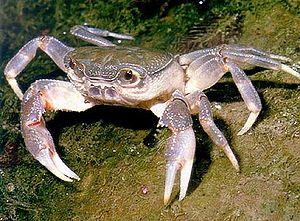
Les Brachyura sont des crustacés décapodes dotés d'une carapace plutôt plate, et d'un abdomen court et large placé sous le thorax. On distingue les Brachyura, les vrais crabes, des Anomura qui comprend plusieurs autres crustacés qui sont également appelés crabes
Potamon fluviatile est une espèce de crabe d'eau douce appartenant à la famille Potamidae. Il est aussi nommé crabe des fleuves ou crabe d'eau douce d'Europe.
Les Potamidae sont une famille de crabes. Elle comprend plus de 500 espèces dans 98 genres.